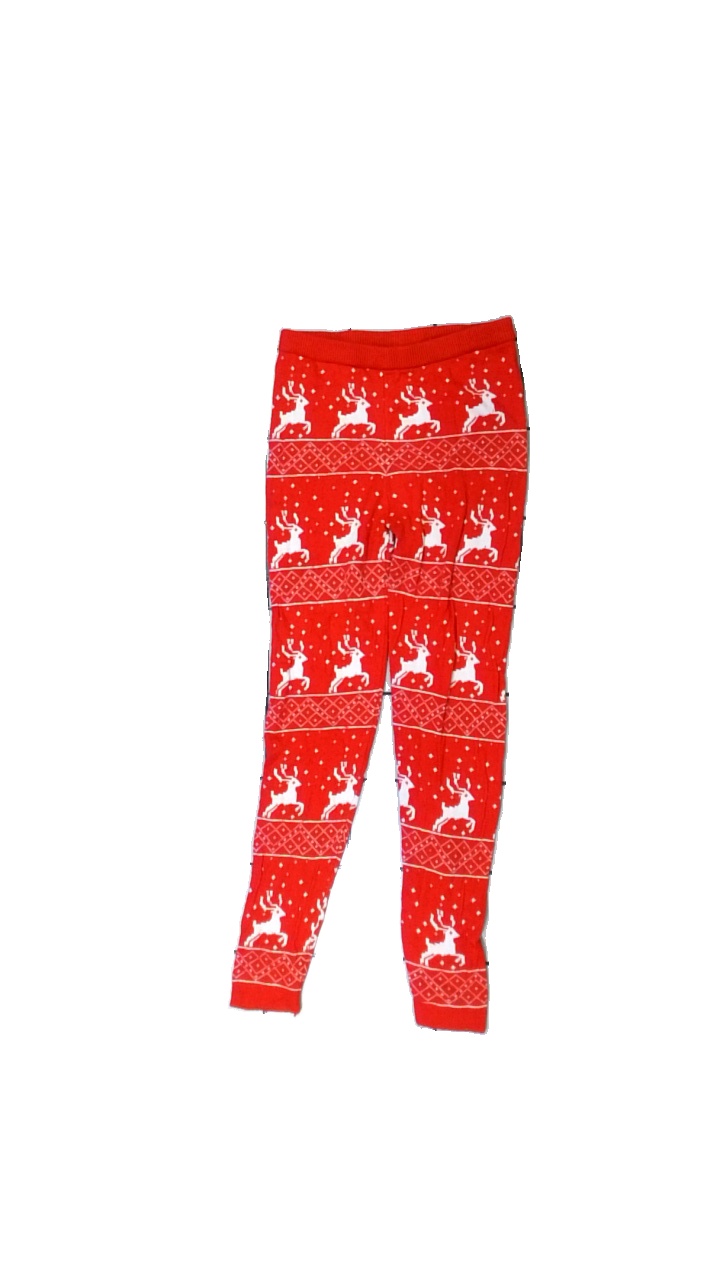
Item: Tights (Children)
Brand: Pepperts
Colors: White, Red
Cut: Regular, Tight
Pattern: Other
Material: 56% viscose, 44% nylon
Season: All
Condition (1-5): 2
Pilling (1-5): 2
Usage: Export
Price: <50